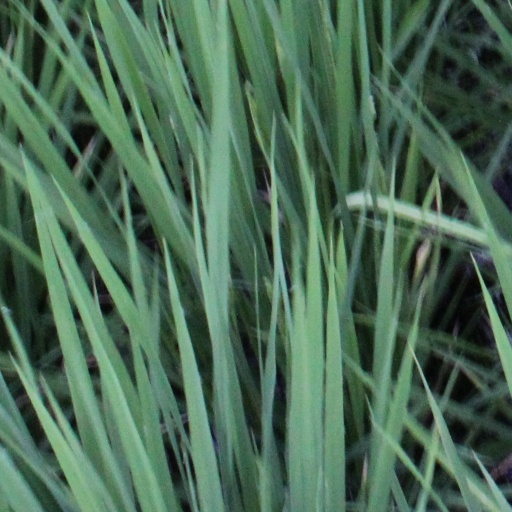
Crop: rice